Higashiyama Kōen Station (Nagoya)

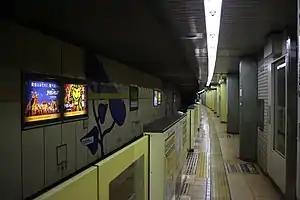

is an underground metro station located in Chikusa-ku, Nagoya, Aichi Prefecture, Japan operated by the Nagoya Municipal Subway's Higashiyama Line. It is located 15.1 rail kilometers from the terminus of the Higashiyama Line at Takabata Station.